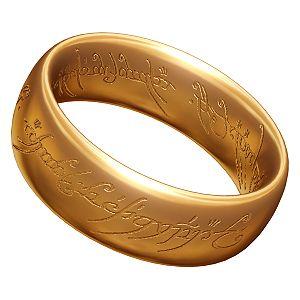
Le Seigneur des anneaux : La Communauté de l'anneau est un film américano-néo-zélandais réalisé par Peter Jackson, sorti en 2001. C'est le premier volet de la trilogie Le Seigneur des anneaux et l'adaptation du livre La Communauté de l'Anneau de J. R. R. Tolkien.